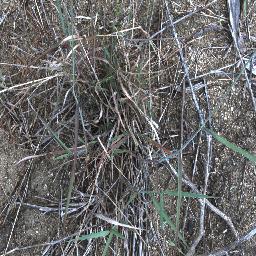
Label: negative